Ōkami Kakushi

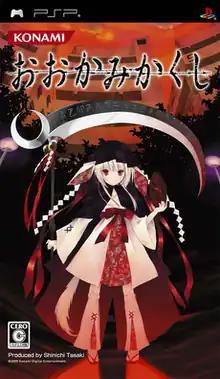
Original visual novel cover

(wordplay on "ōkami (wolf)" and "kamikakushi (spirited away)") is a Japanese visual novel developed by guyzware (now colorful Inc.) and published by Konami for the PlayStation Portable, with Ryukishi07 of "Higurashi no Naku Koro ni" fame as game director and the manga author duo Peach-Pit as character designers. The game was released on August 20, 2009 in Japan. An anime adaptation produced by AIC began airing in Japan on January 8, 2010 on TBS.